Turze Pole

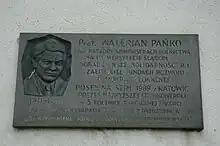
Commemorative plaque of Walerian Pańko - Turze Pole

In 1941, professor. Dr. Valerian Pańko was born in Turze Pole. He was a lawyer, president of Supreme Chamber of Control of the Republic of Poland who died in a mysterious car accident on October 7, 1991, during the investigation of the controversial FOZZ affair, which he was heading at the time. Since 1980, he was involved in the activities of the trade union Solidarity. He was an advisor during strikes in Rzeszow as well as in Ustrzyki Dolne. He is buried next to his father in the neighboring village of Jasionów.